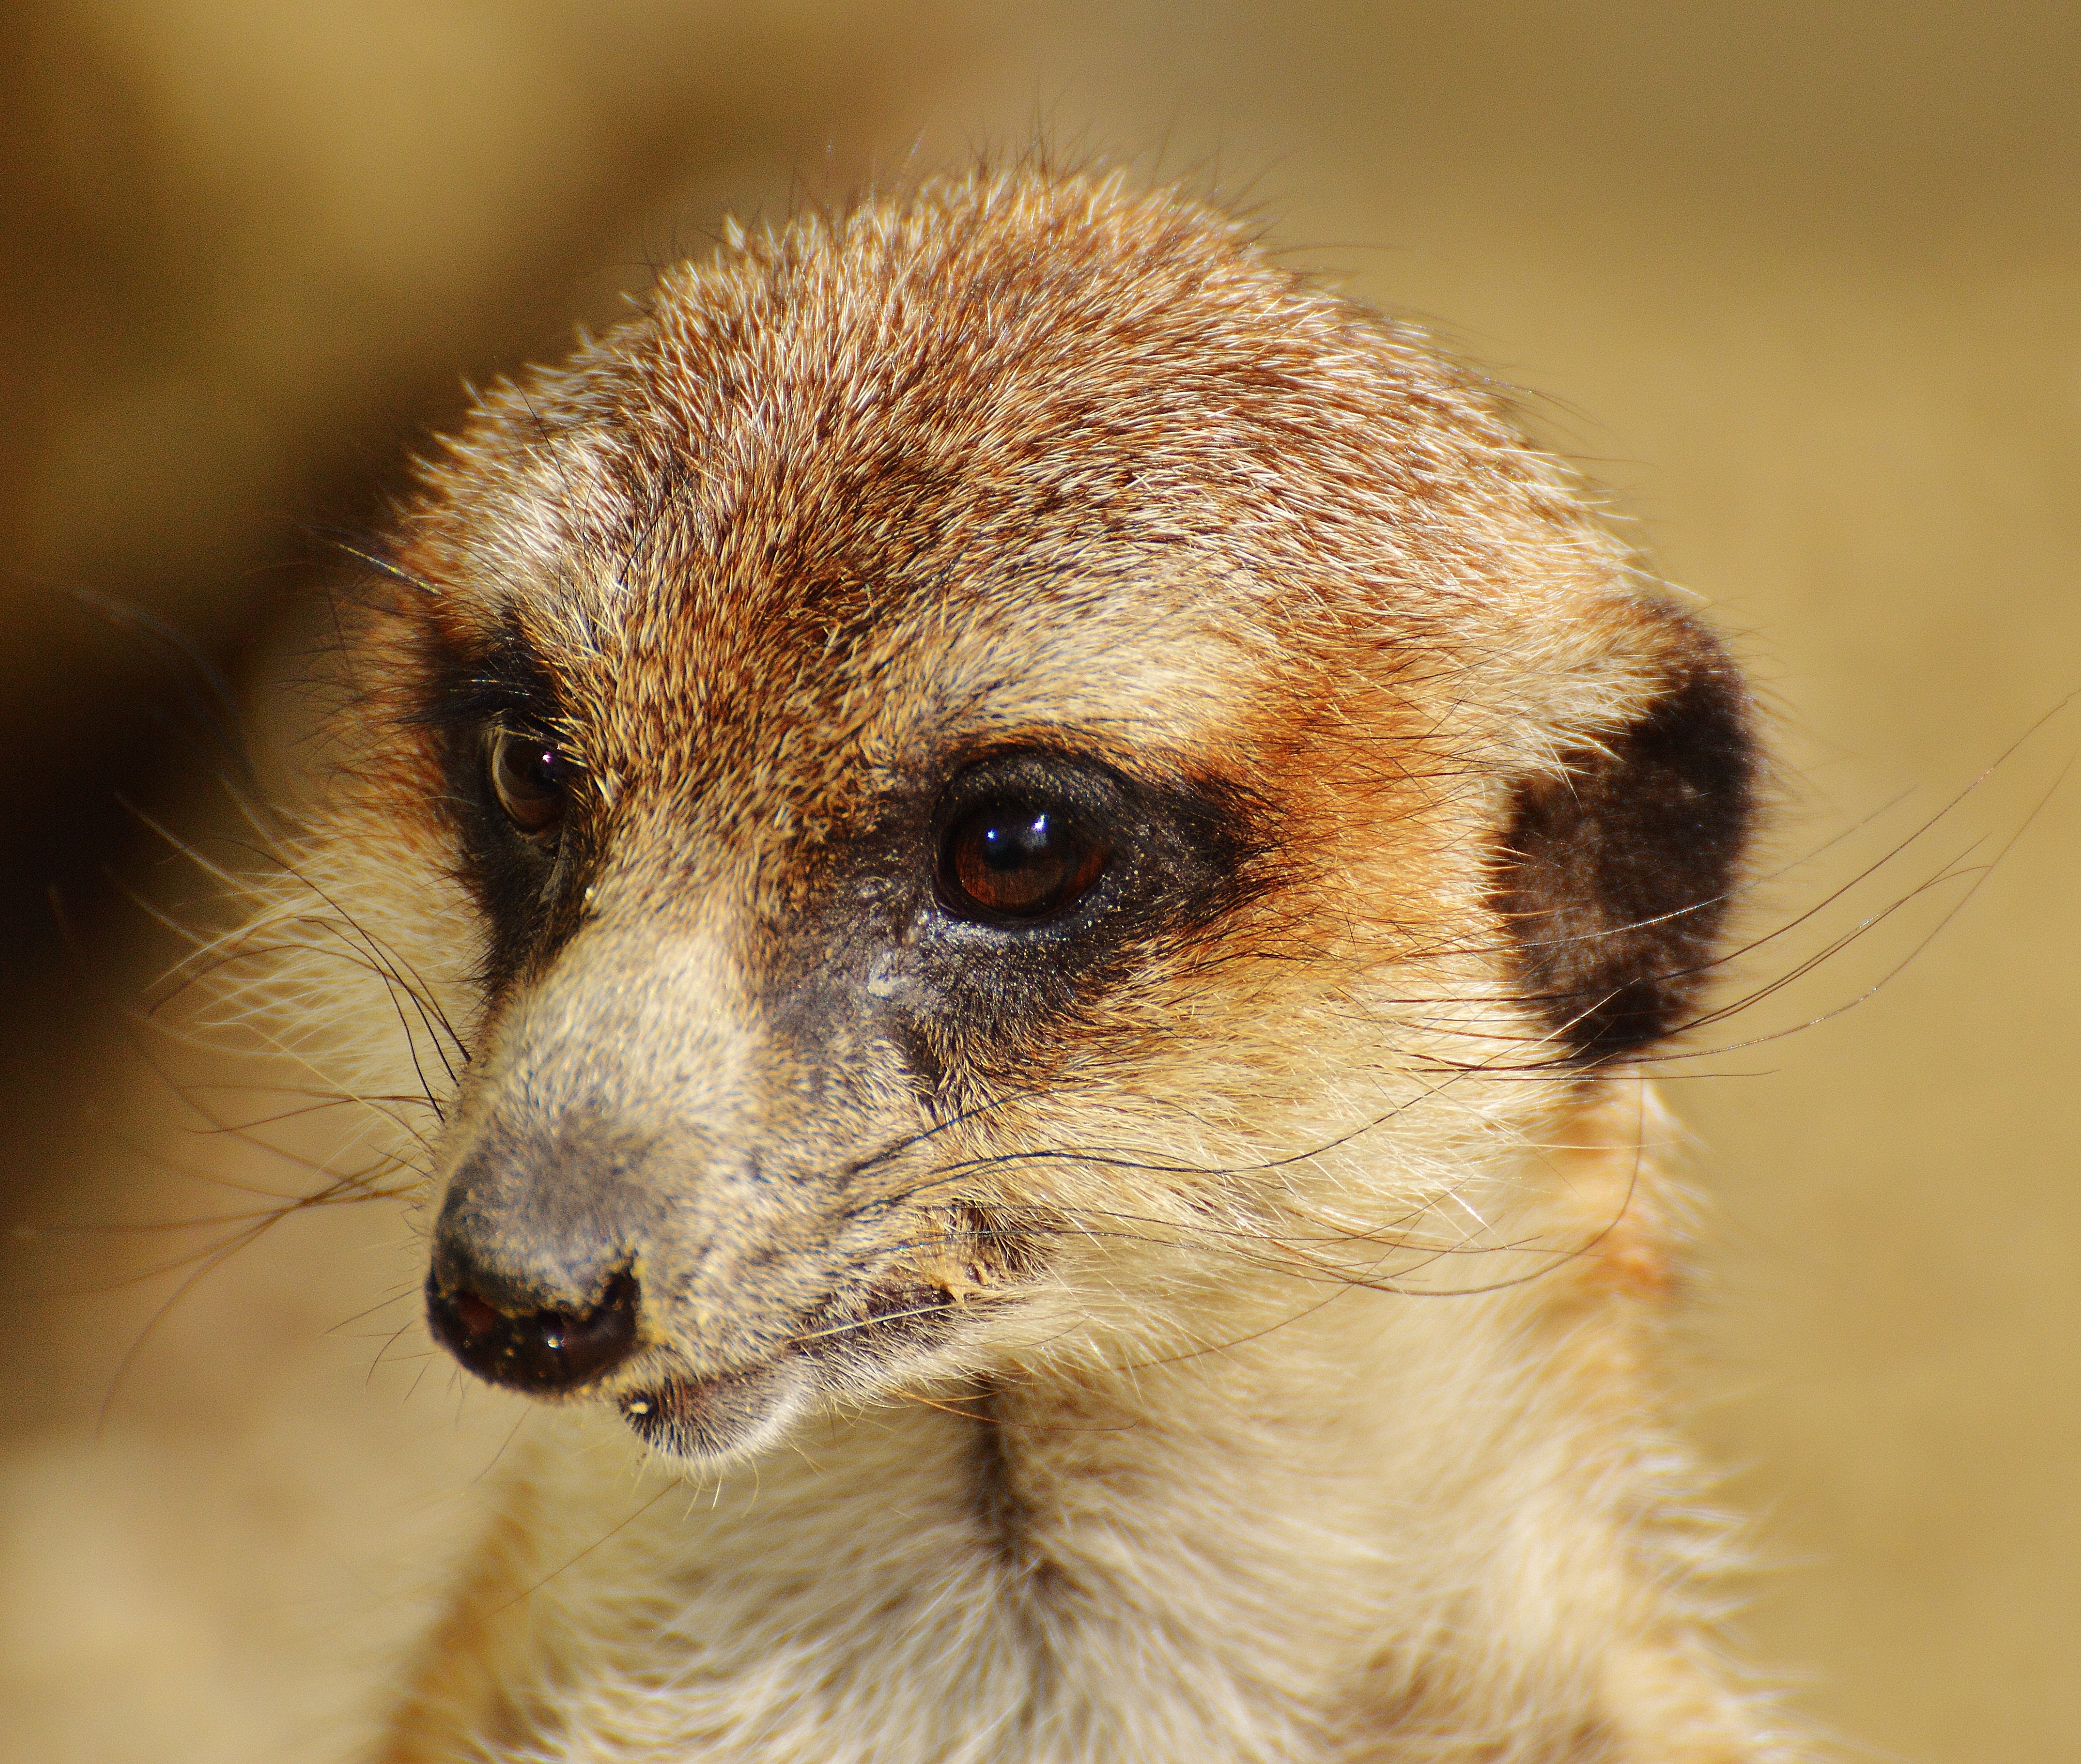
nature, sweet, animal, cute, wildlife, zoo, fur, portrait, small, mammal, fauna, close up, whiskers, snout, vertebrate, meerkat, mongoose, animal world, munich, tiergarten, charming, tierpark hellabrunn